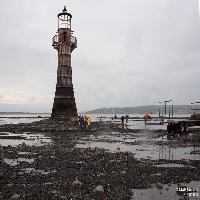
Weather: cloudy or overcast